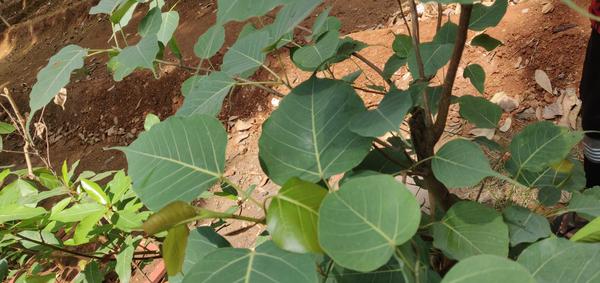
Plant: Arali